Pith helmet

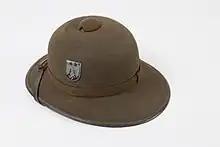
A pith style helmet used by the Afrika Korps during World War II

Originally made of pith with small peaks or "bills" at the front and back, the British Army version of the helmet was covered by white cloth, often with a cloth band (or "puggaree") around it, and small holes for ventilation. The definitive military version, known as the Foreign Service Helmet, was introduced in June 1877 after trials in India; it had a metal plate carrying the regimental insignia on the front and could be decorated with a brass spike or ball-shaped finial. Depending on the occasion, the chinstrap would be either leather or brass chain. The base material later became the more durable cork, although still covered with cloth and frequently referred to as a "pith" helmet.